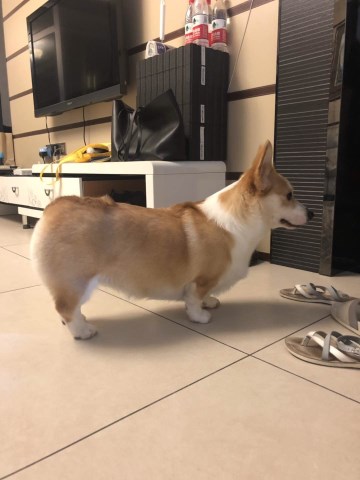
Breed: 2909-n000116-Cardigan